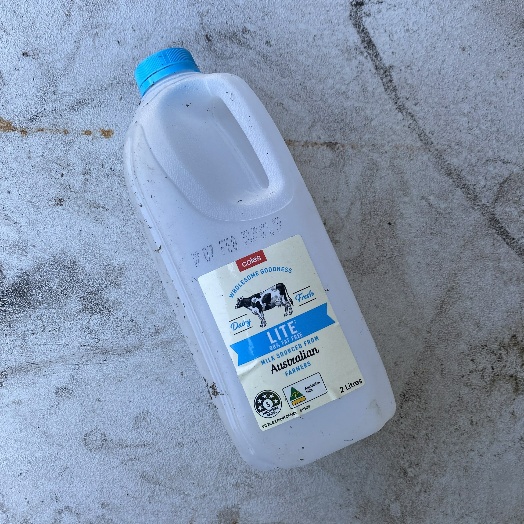
Label: Plastic